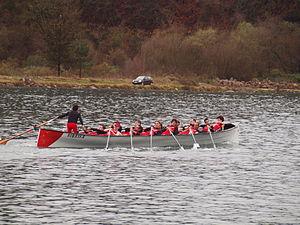
Club d'Aviron Hibaika est un club d'aviron de Errenteria créé en 1987.